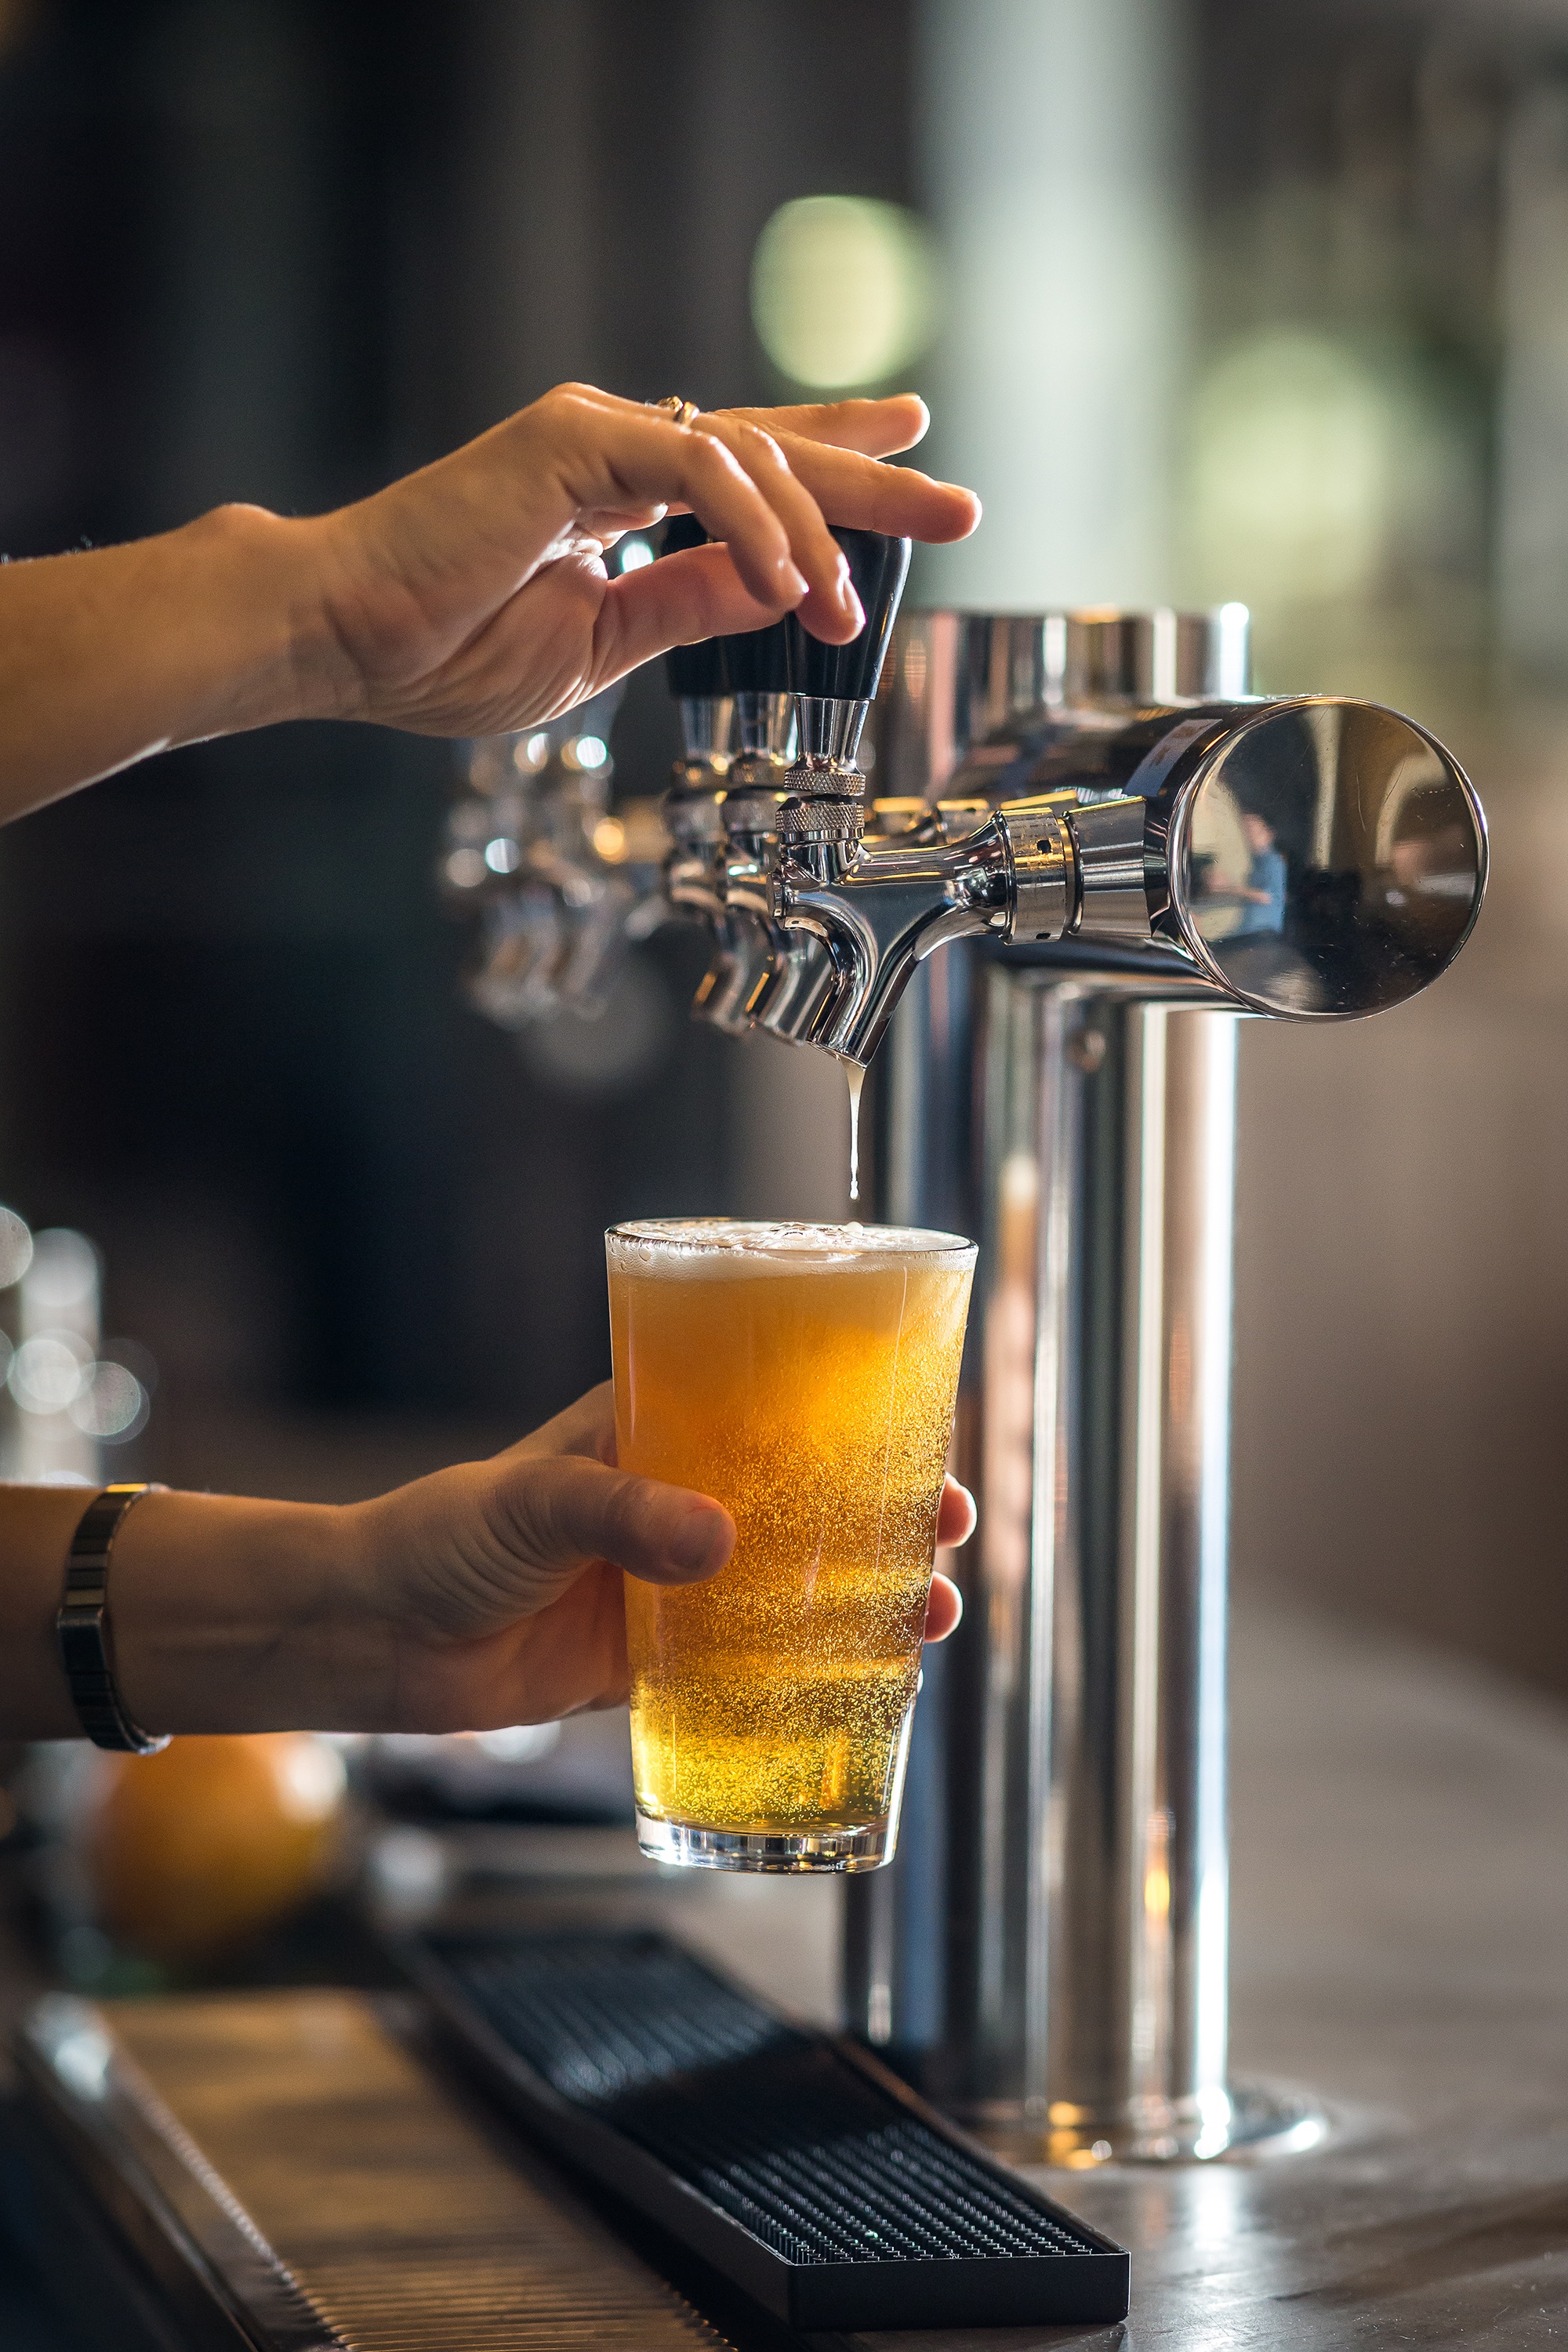
restaurant, bar, drink, beer, alcohol, cocktail, pouring, refreshment, liqueur, pub, alcoholic beverage, distilled beverage